Catalina Pulido

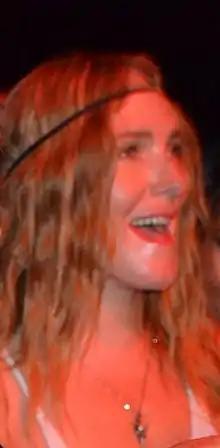
Pulido in 2011

María Catalina Pulido Anker (born 14 September 1974) is a Chilean actress, model, and television presenter.